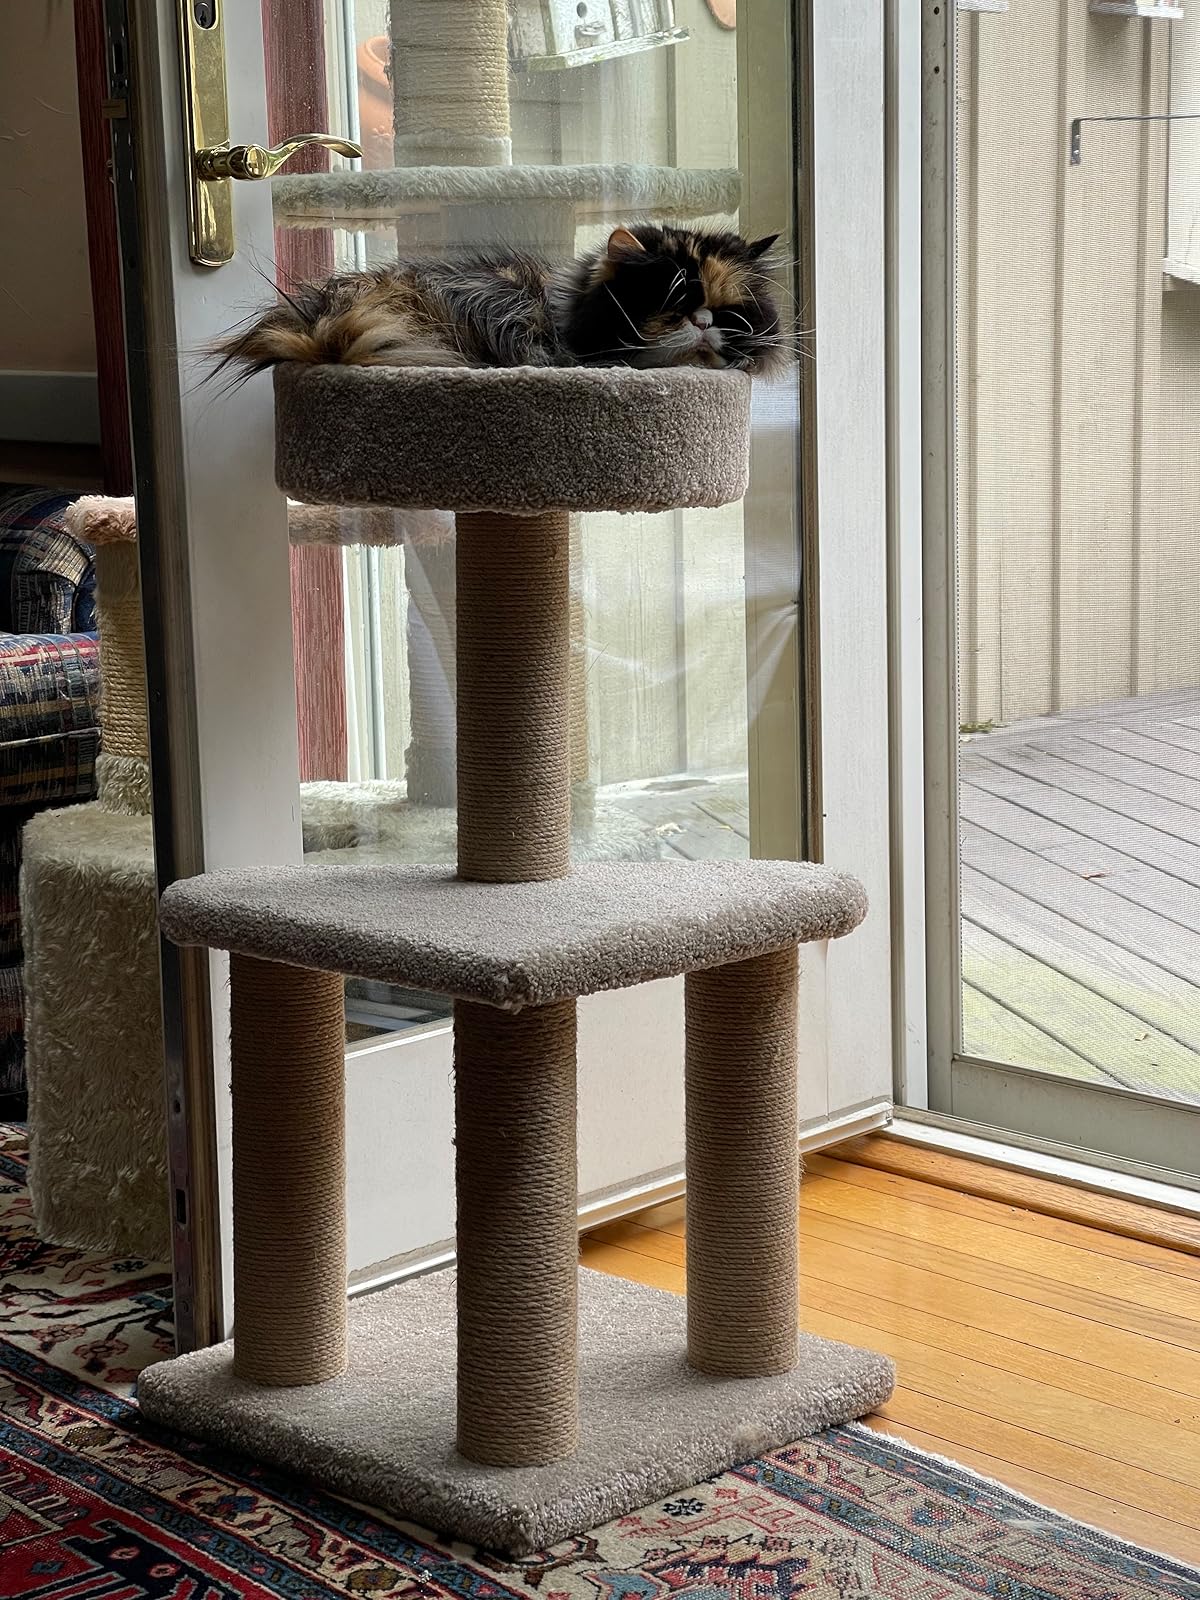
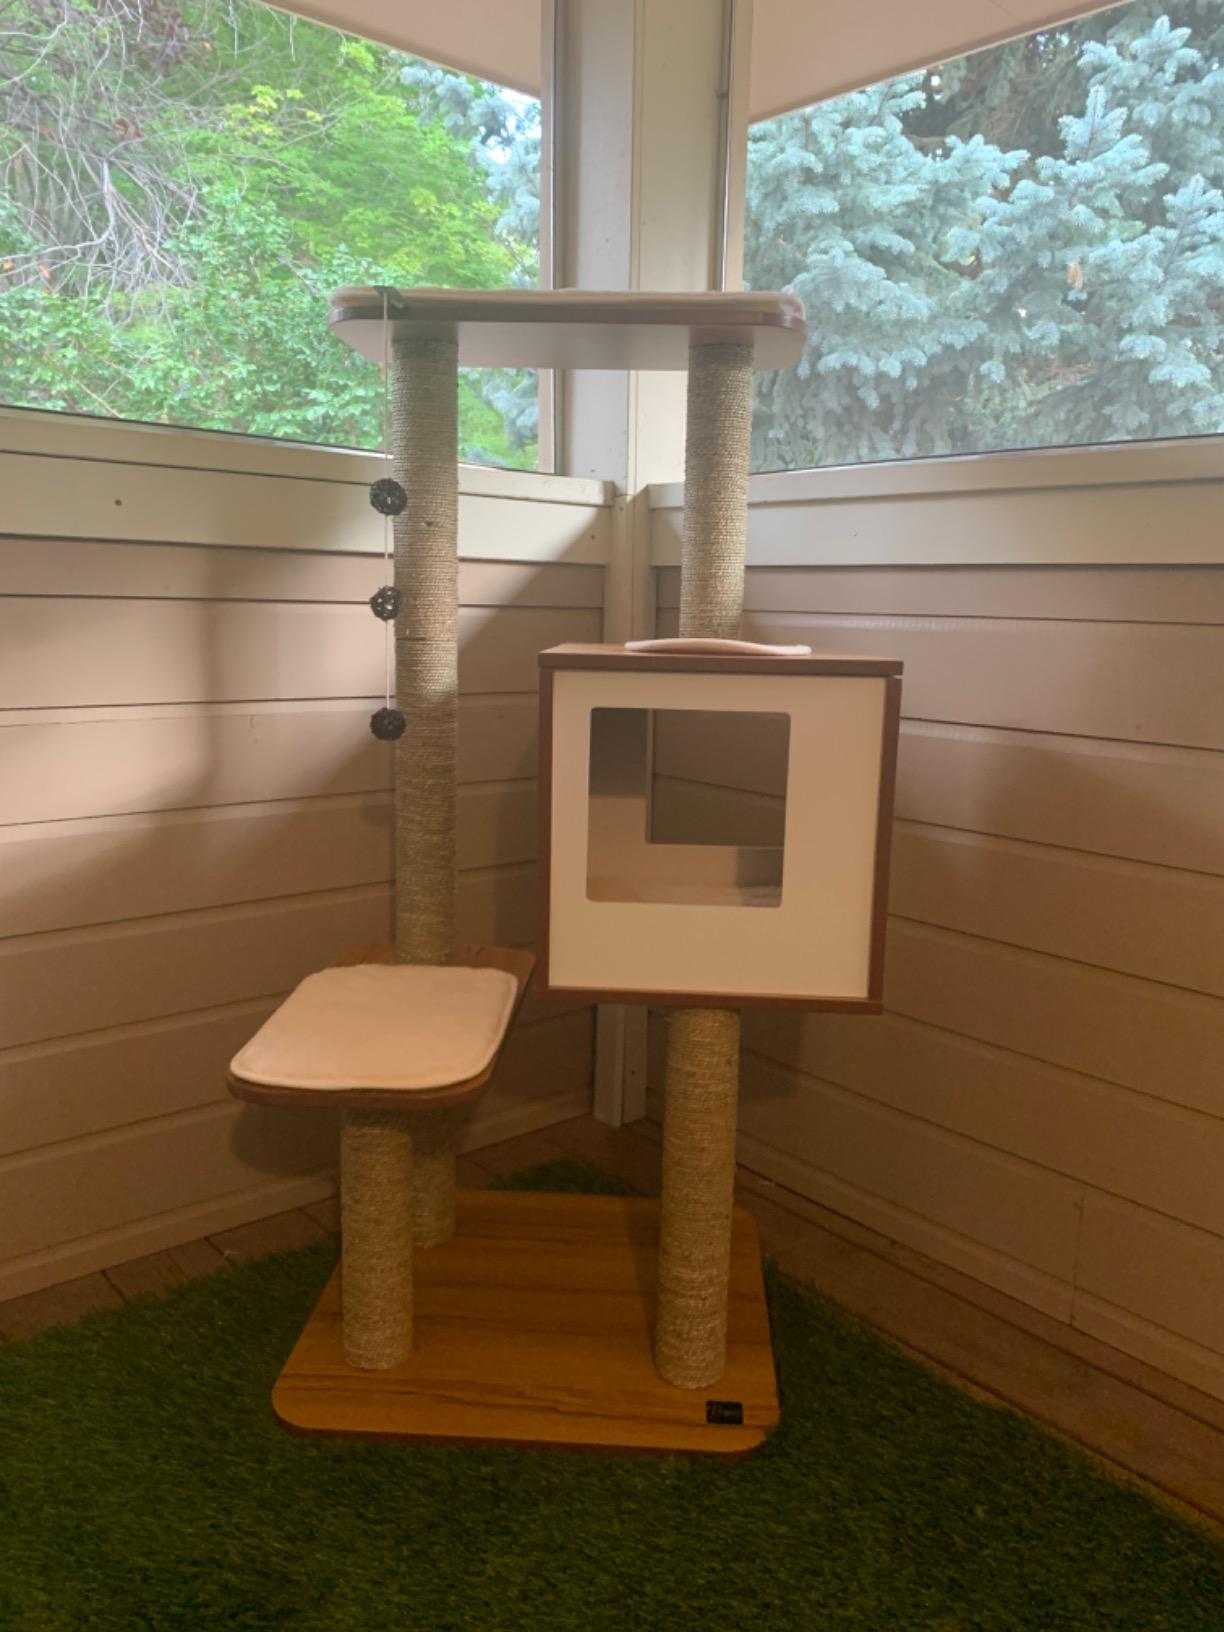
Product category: items_cat tree
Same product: no